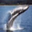
Label: whale